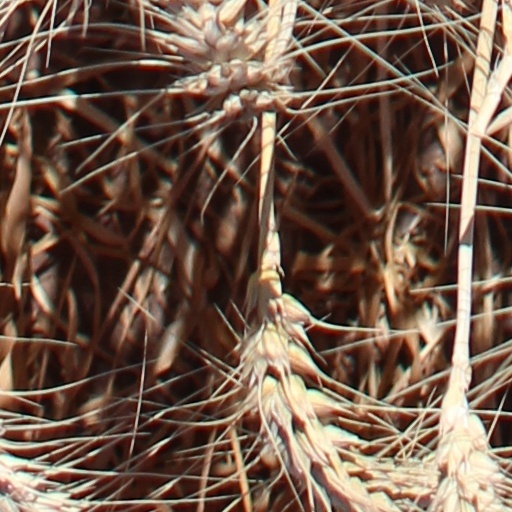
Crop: wheat